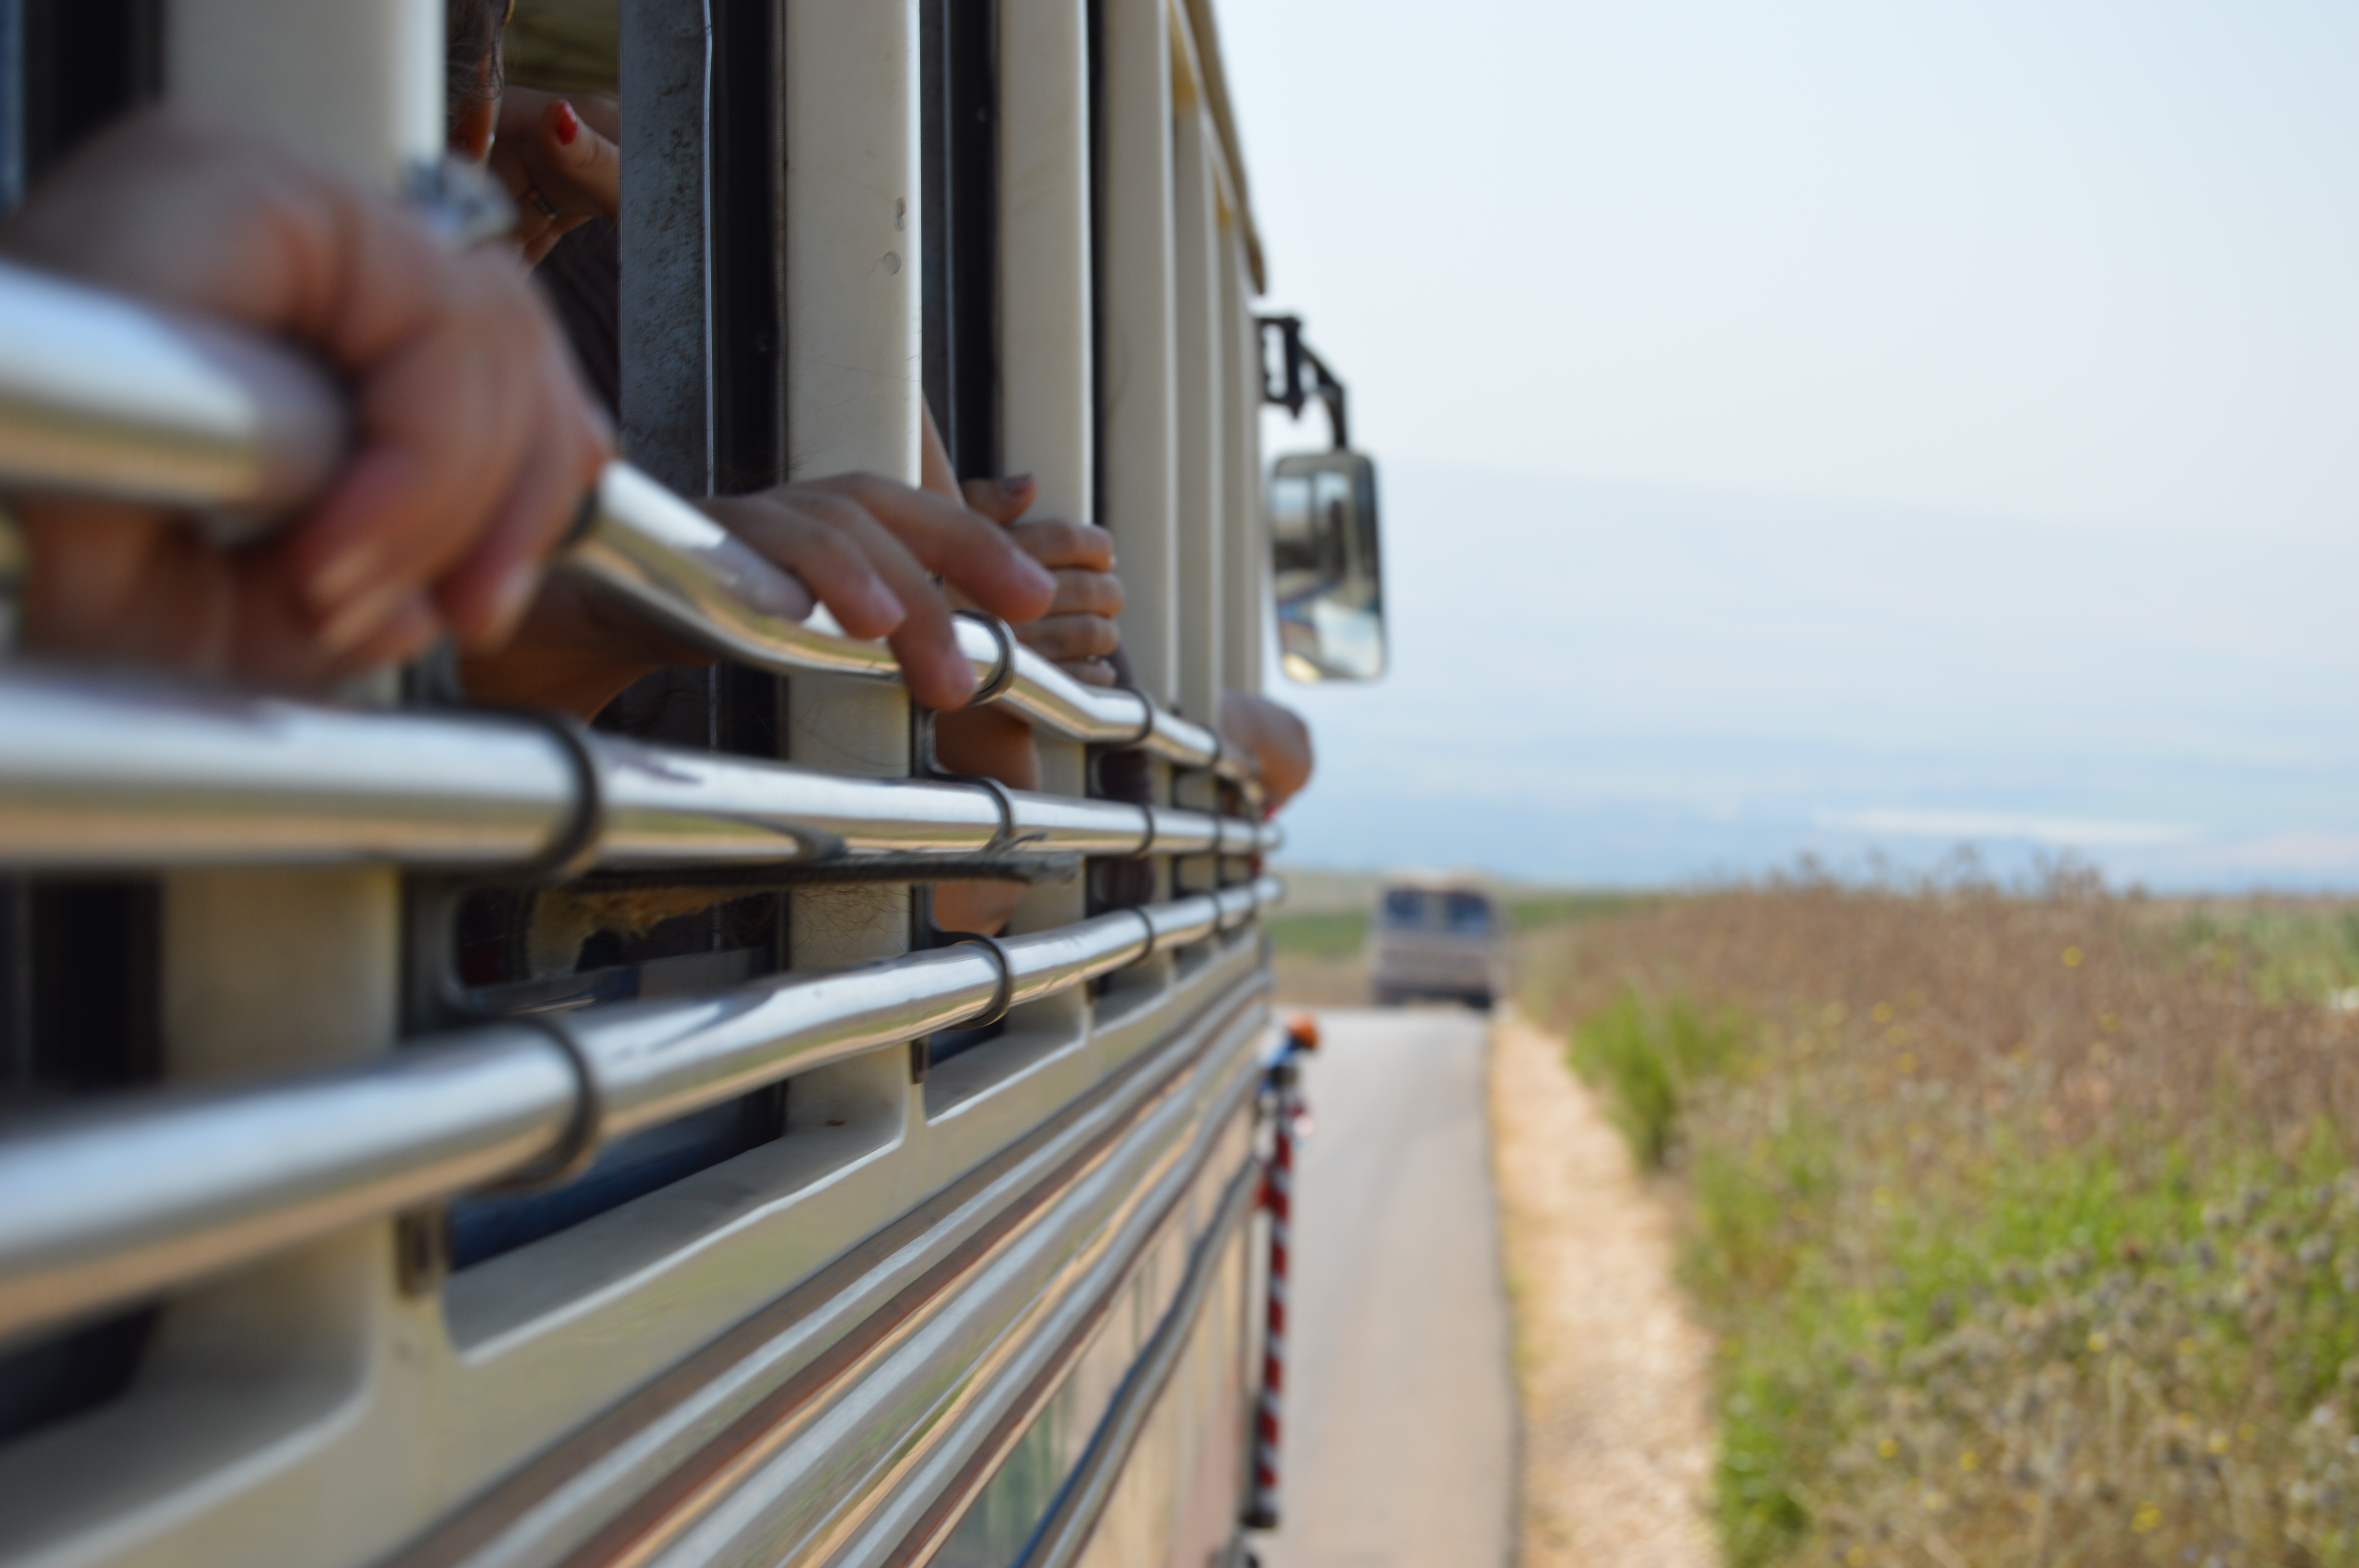
nature, people, road, vehicle, roadtrip, trip, bus, hands, lebanon